Cornelis Lely

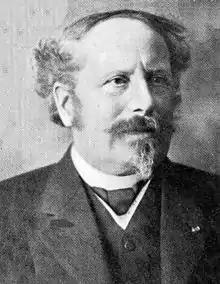
Cornelis Lely in 1913

Cornelis Lely (23 September 1854 – 22 January 1929) was a Dutch politician of the Liberal Union and civil engineer. He oversaw the passage of an act of parliament authorising construction of the Zuiderzee Works, a huge project – designed to his own plans – that turned the Zuiderzee into a lake and made possible the conversion of a vast area of former seabed into dry land. Lelystad, the capital of the province of Flevoland, is named after him.